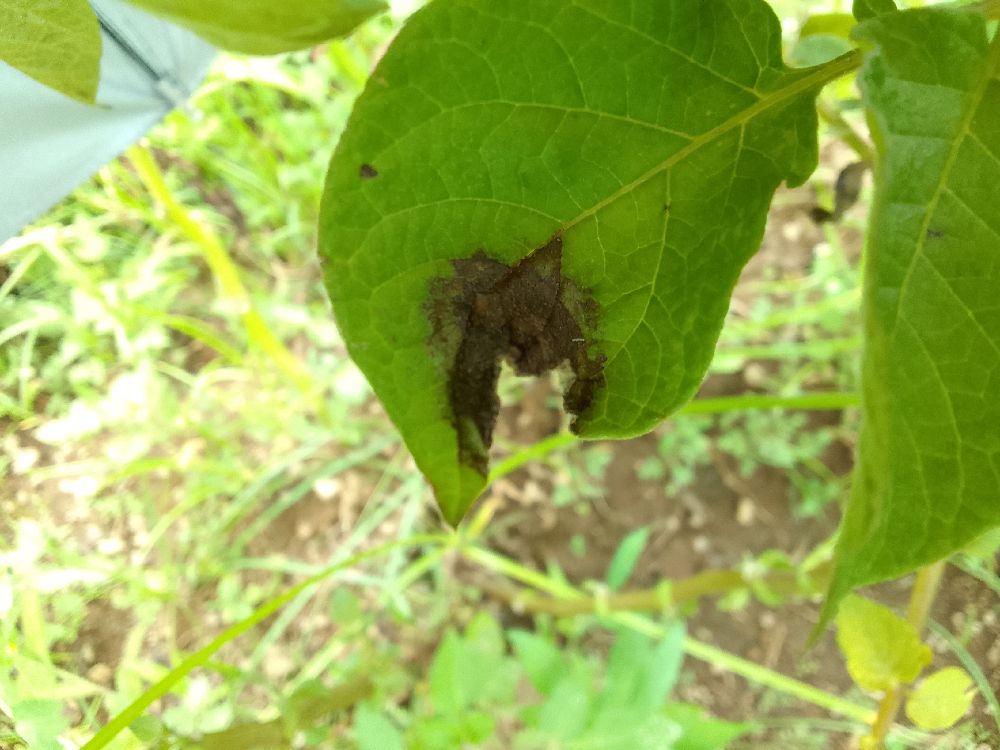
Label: Late blight